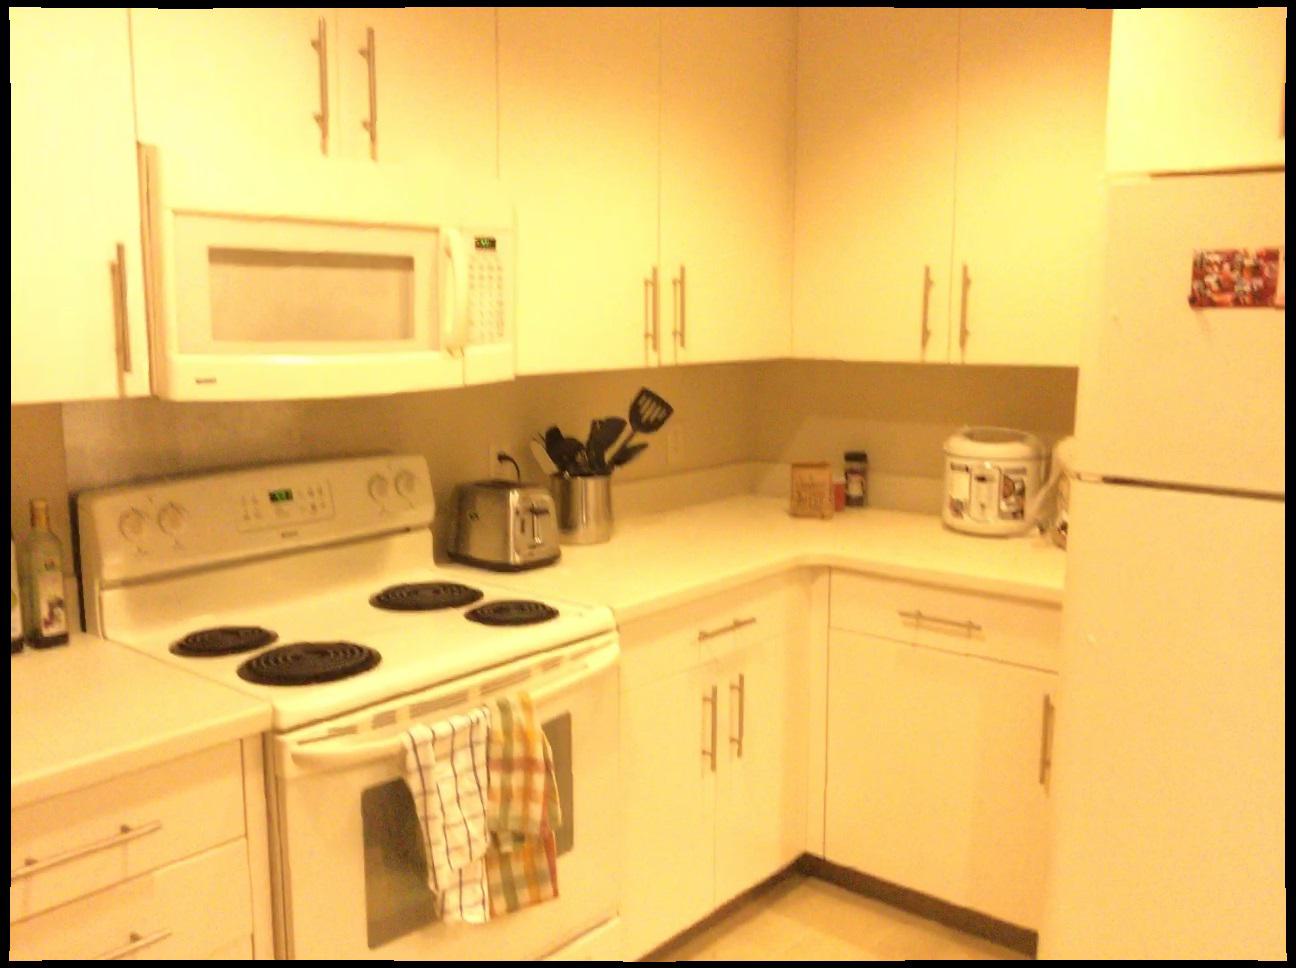
Question: Is the stove in front of the refrigerator from the second object's perspective? Final answer should be yes or no.
Answer: Yes